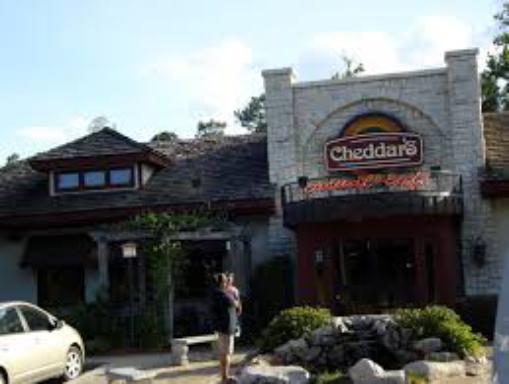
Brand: Cheader's
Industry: Food